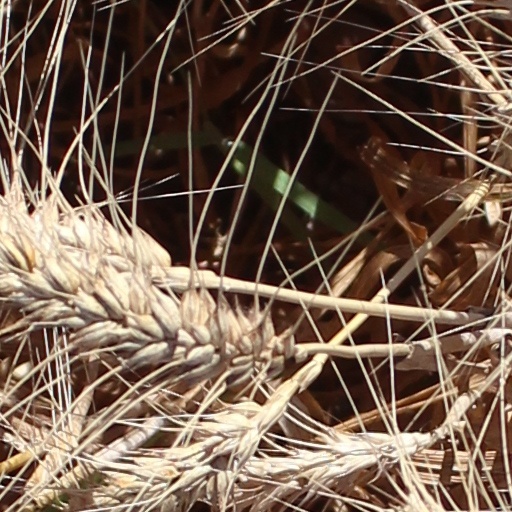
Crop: wheat